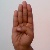
The image shows a hand gesture representing the letter 'B' in Indian Sign Language.